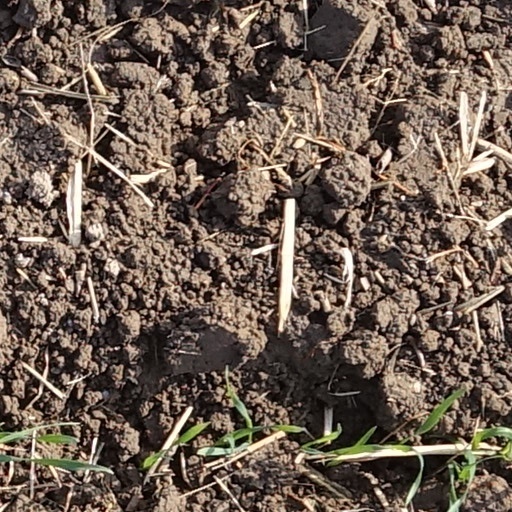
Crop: wheat